Walser people

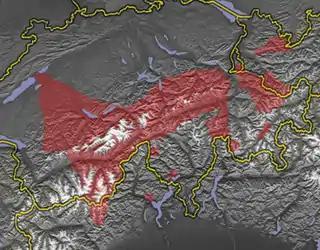
Distribution of Highest Alemannic dialects

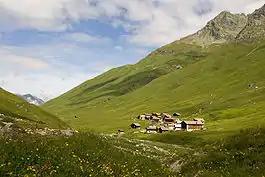
Juf (Avers), at above sea level, is the highest permanently inhabited settlement in Europe. This Walser village was established in 1292 a few kilometers upstream of the Latin Val Ferrera.

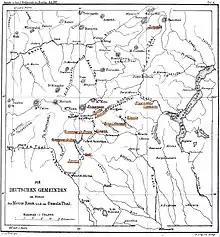
Walser settlements in northwestern Italy

The Walser people are the speakers of the Walser German dialects, a variety of Highest Alemannic.